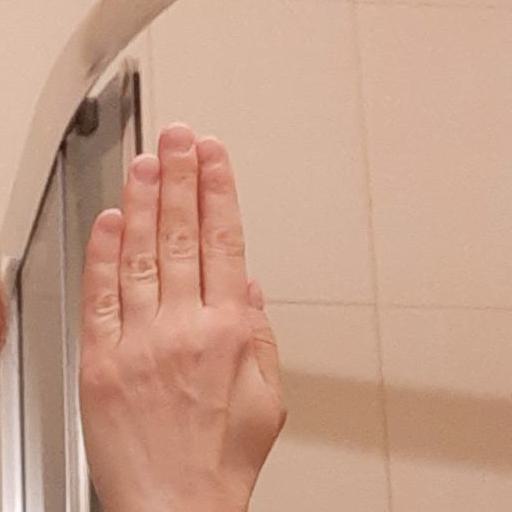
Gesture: stop_inverted